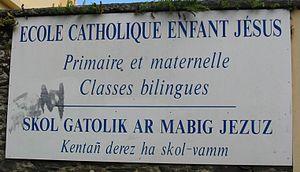
Dihun est une association française de parents d'élèves, militant pour l'enseignement de la langue bretonne dans les écoles catholiques de la zone brittophone. Elle est l'équivalent catholique des associations Diwan pour l'enseignement associatif et Div yezh pour l'enseignement public.